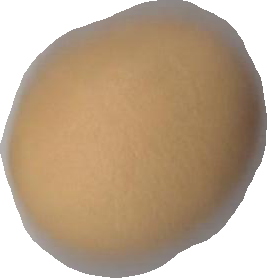
Variety: Grobogan